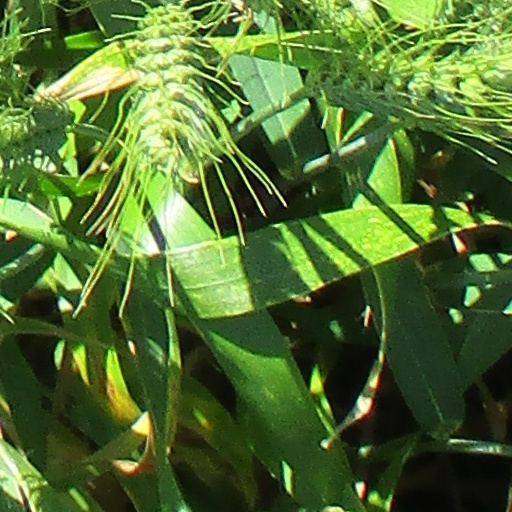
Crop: wheat